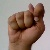
The image shows a hand gesture representing the letter 'T' in Indian Sign Language.